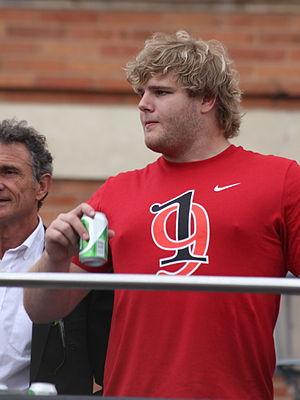
Gillian Galan 2012
Gillian Galan, né le 7 août 1991 à Montauban, est un joueur français de rugby à XV qui évolue au poste de troisième ligne centre au Lyon olympique universitaire rugby, après 13 ans au sein du Stade toulousain.